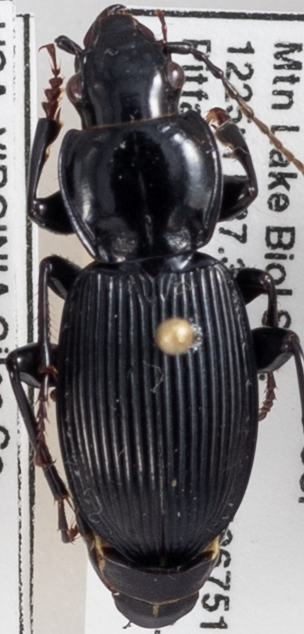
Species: Pterostichus coracinus
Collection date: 2018-06-19
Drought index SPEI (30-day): -0.54
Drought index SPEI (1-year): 0.32
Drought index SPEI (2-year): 0.63